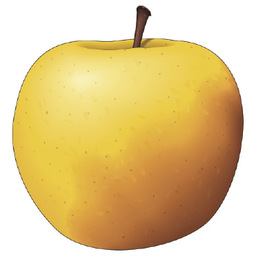
Label: Apple